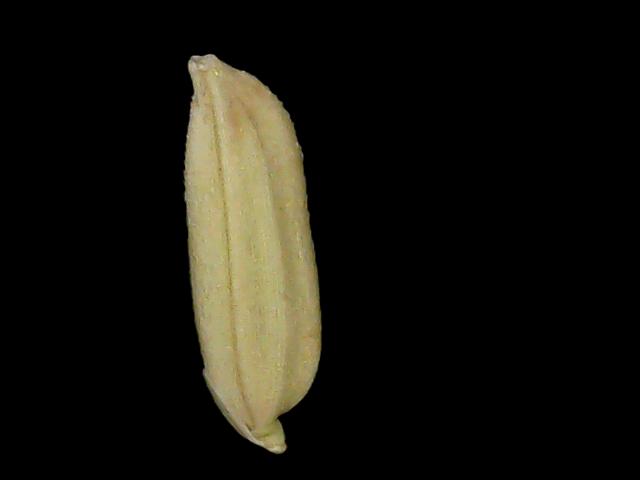
Rice variety: Br23